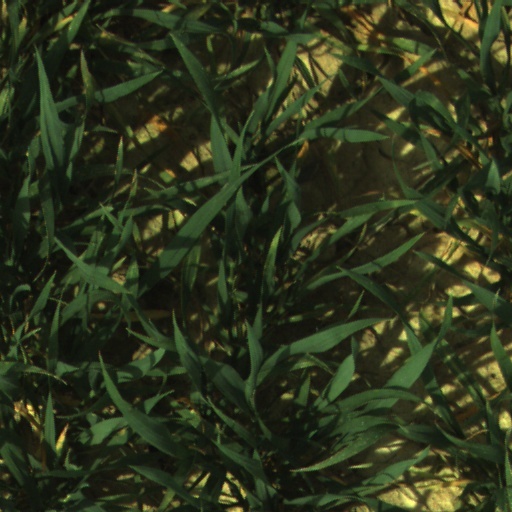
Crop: wheat